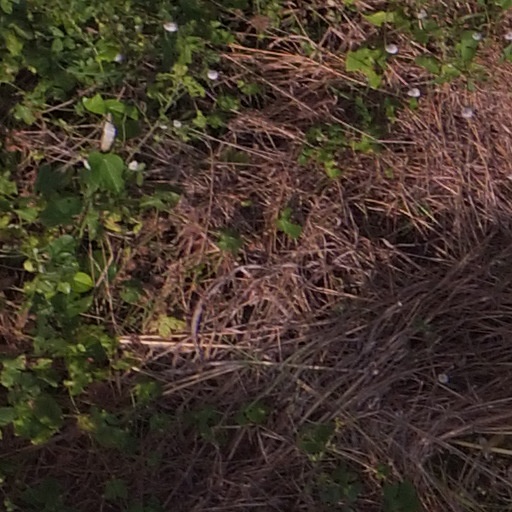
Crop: maize; corn